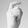
ASL letter: X